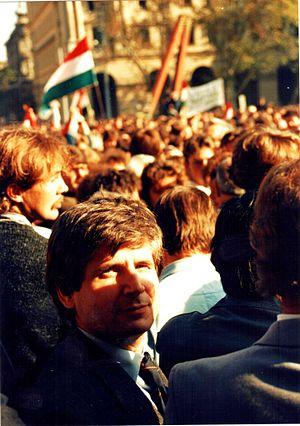
La chute des régimes communistes en Europe désigne l’effondrement entre 1988 et 1991 des régimes communistes dans les sept États d'Europe centrale et orientale que Staline avait installés dans les années 1944 à 1949, officiellement afin de « se constituer un glacis protecteur » à la frontière occidentale de l'URSS, censée être « menacée par l'impérialisme capitaliste ». Devenus des États satellites de l'URSS, ces pays ont adopté, à peu de nuances près, le modèle politique et économique dicté par Moscou. Ils étaient liés à l'URSS par des traités bilatéraux d'amitié et de coopération et par une alliance multilatérale militaire, le pacte de Varsovie, et économique, le Conseil d'assistance économique mutuelle.